Issues affecting the single transferable vote

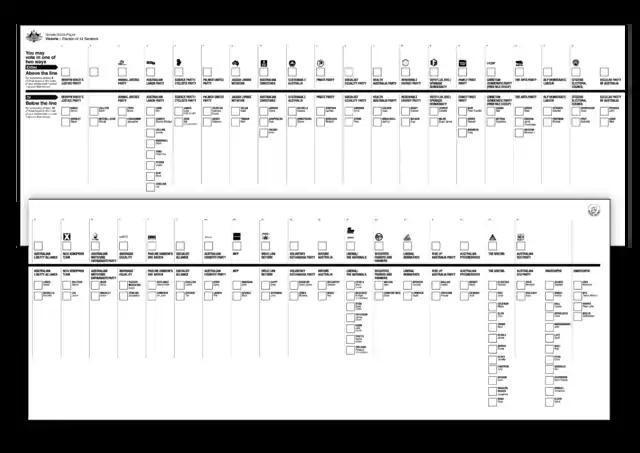
Senate ballot paper used in Victoria for 2016

As seen above, voters in an STV election rank candidates on a preferential ballot. The rankings are used as contingency votes (back-up options).